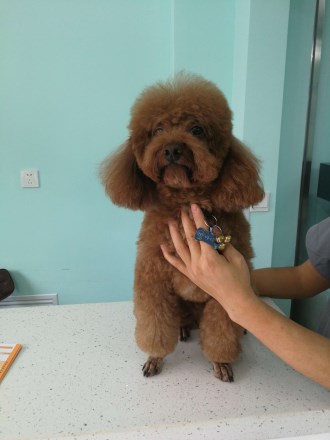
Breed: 7449-n000128-teddy